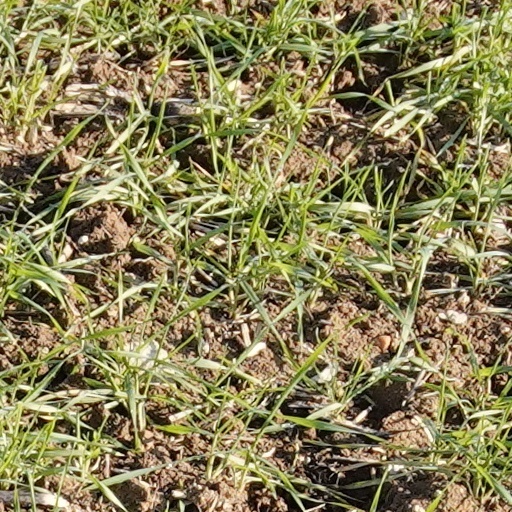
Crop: wheat